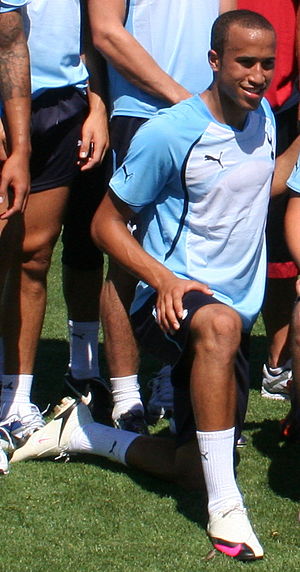
Andros Townsend
Andros Darryl Townsend er en fodboldspiller, der spiller som kantspiller/wing hos Crystal Palace i Premier League. Han har repræsenteret England på U/16, U/17, U/19 og U/21 niveau.